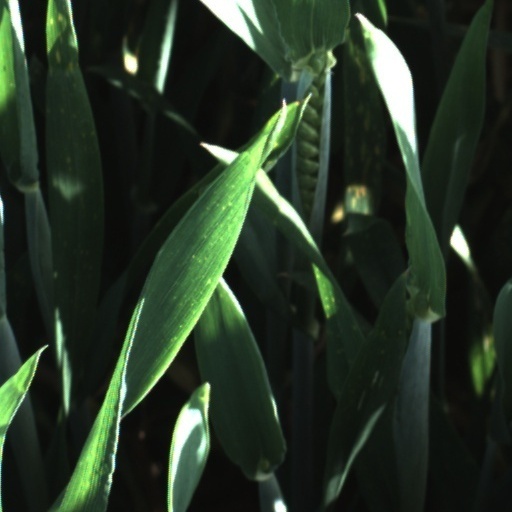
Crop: wheat